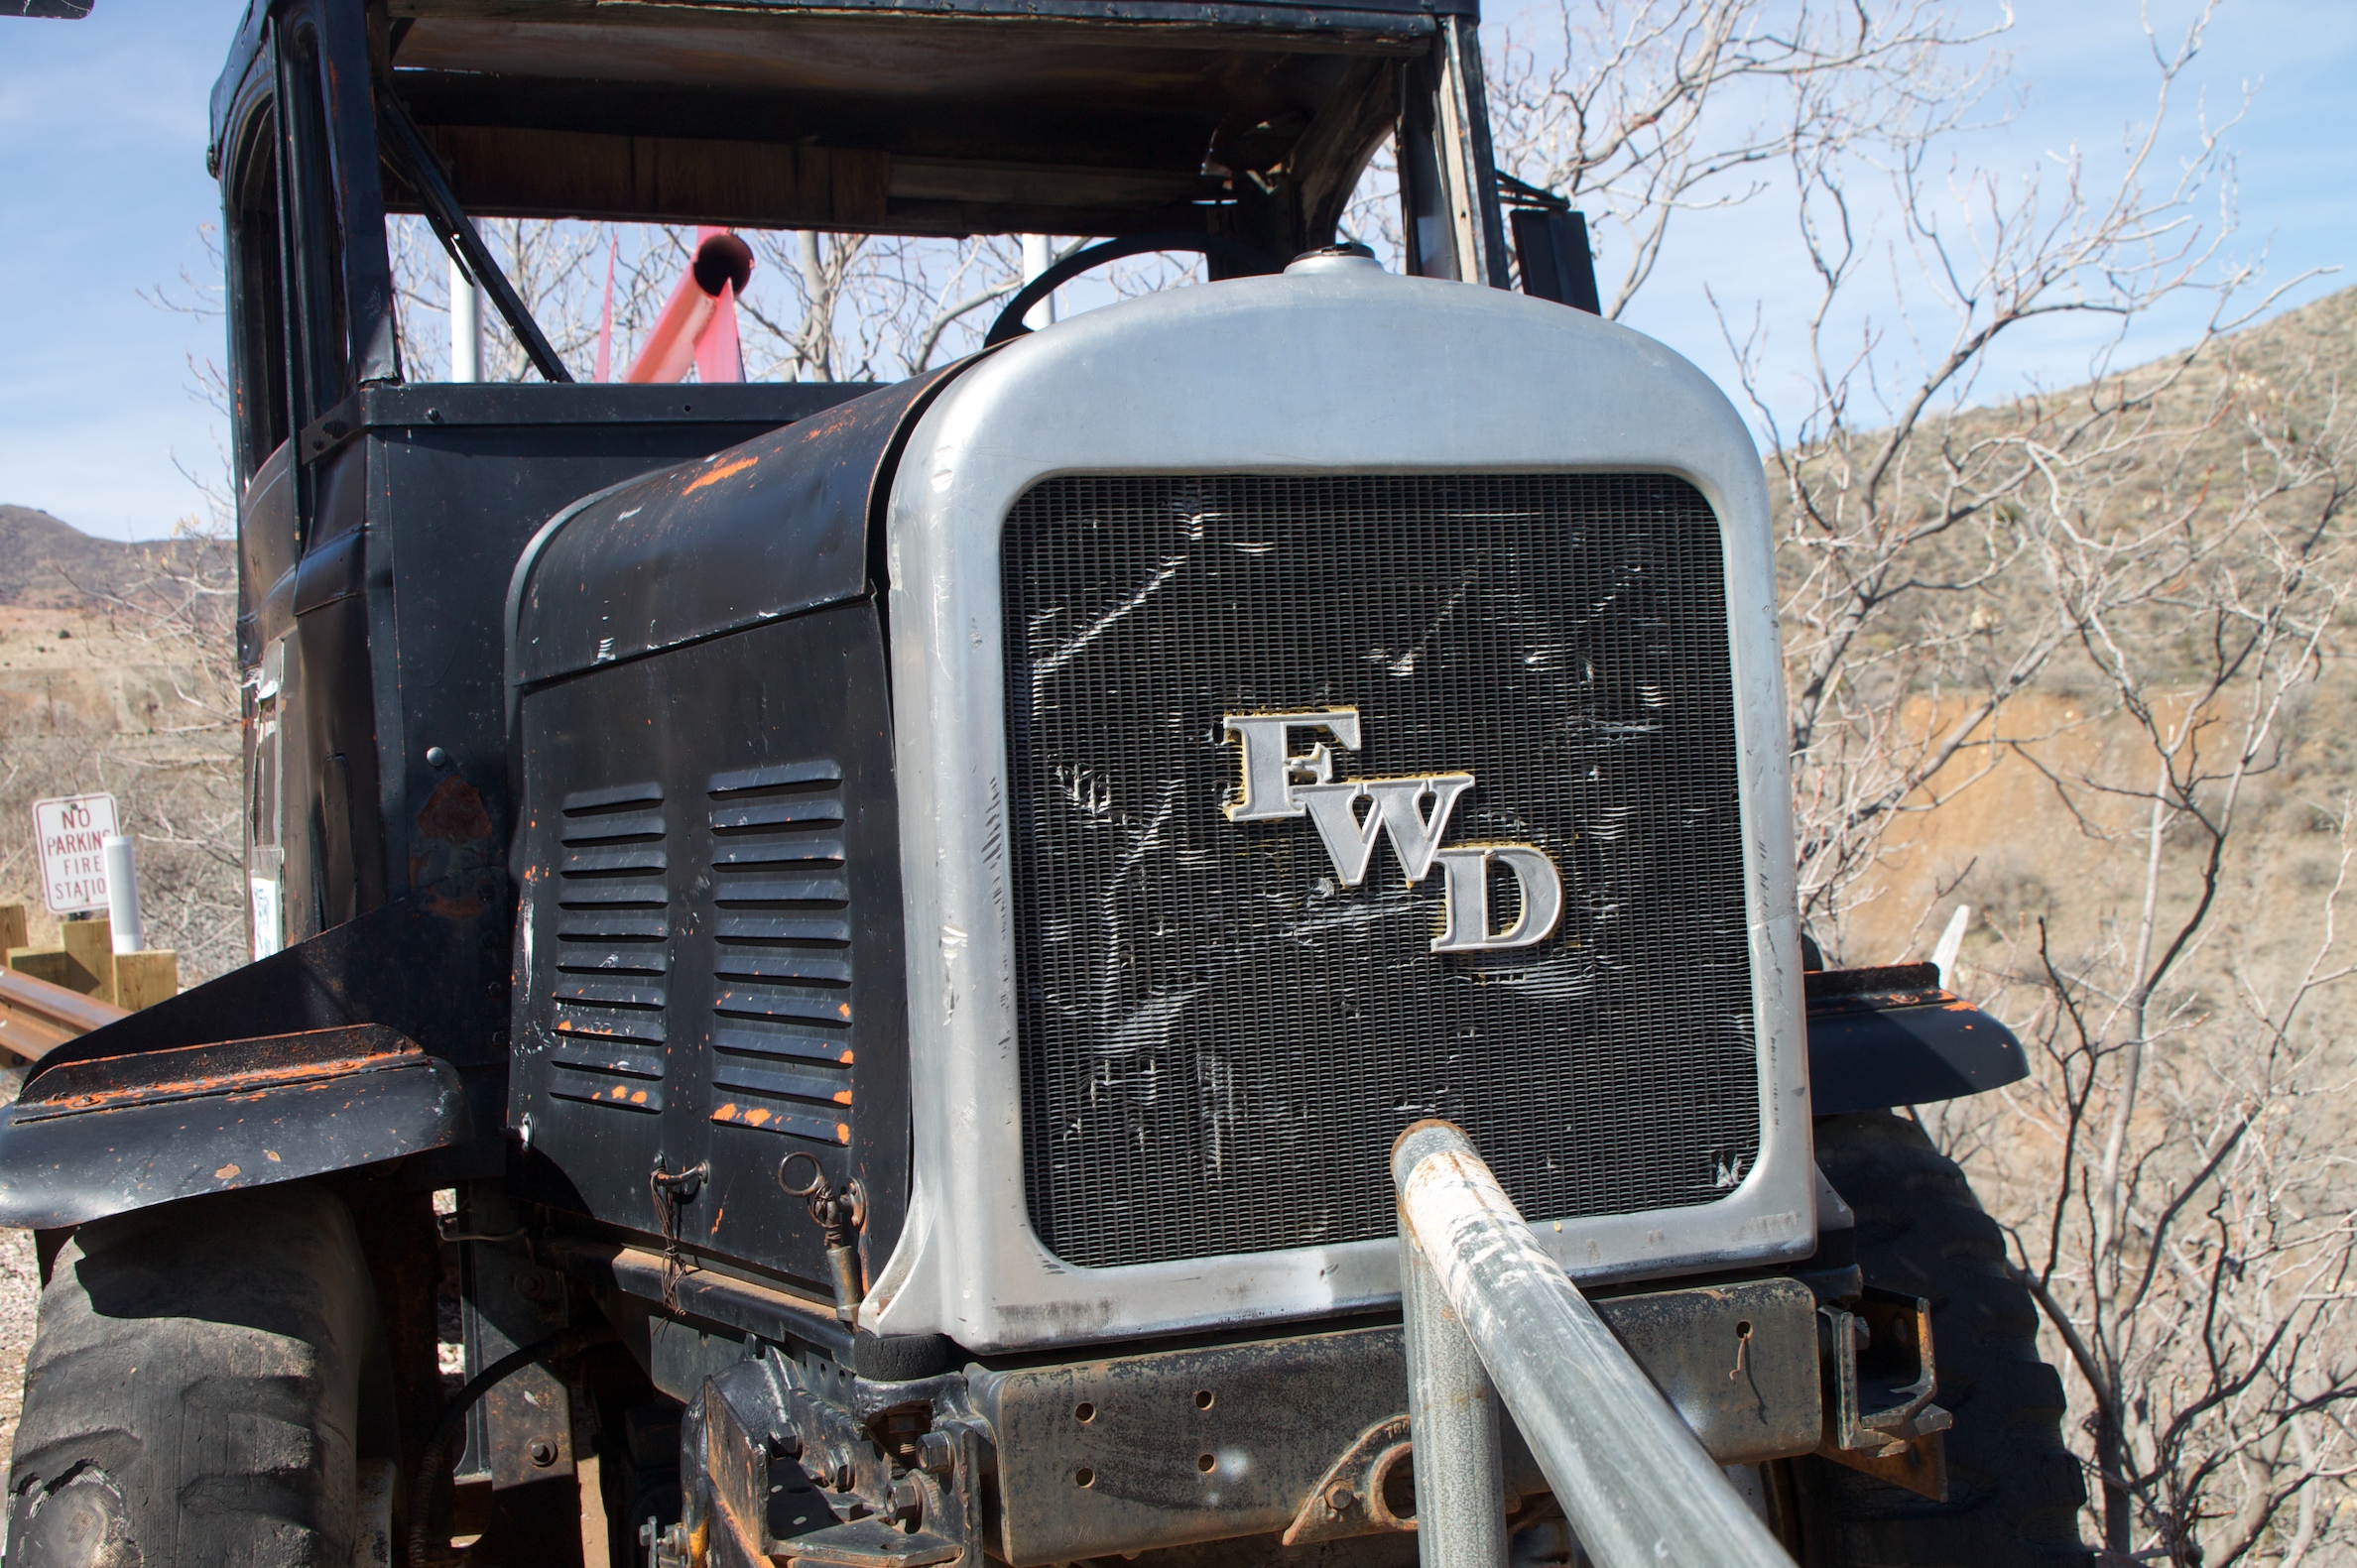
car, tractor, train, transport, truck, vehicle, arizona, locomotive, jerome, off road vehicle, land vehicle, off roading